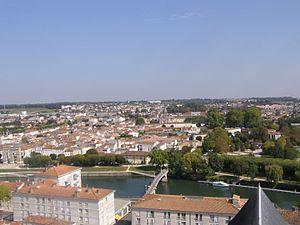
L'aire urbaine de Saintes est une aire urbaine française centrée sur la ville de Saintes.
Le quartier Saint-Pallais est l'un des principaux quartiers de la ville de Saintes, un chef-lieu d'arrondissement du département de la Charente-Maritime, dans le sud-ouest de la France.
L'unité urbaine de Saintes est une unité urbaine française centrée sur la ville de Saintes, sous-préfecture de la Charente-Maritime et deuxième ville du département, arrosée par la Charente.